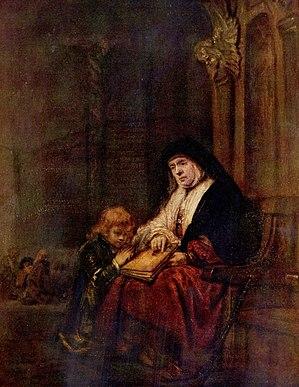
Saint Timothée est un disciple, compagnon de voyage et proche confident de Paul de Tarse qui l'aurait institué évêque d'Éphèse. Rien n’est connu de lui hors des sources néo-testamentaires.